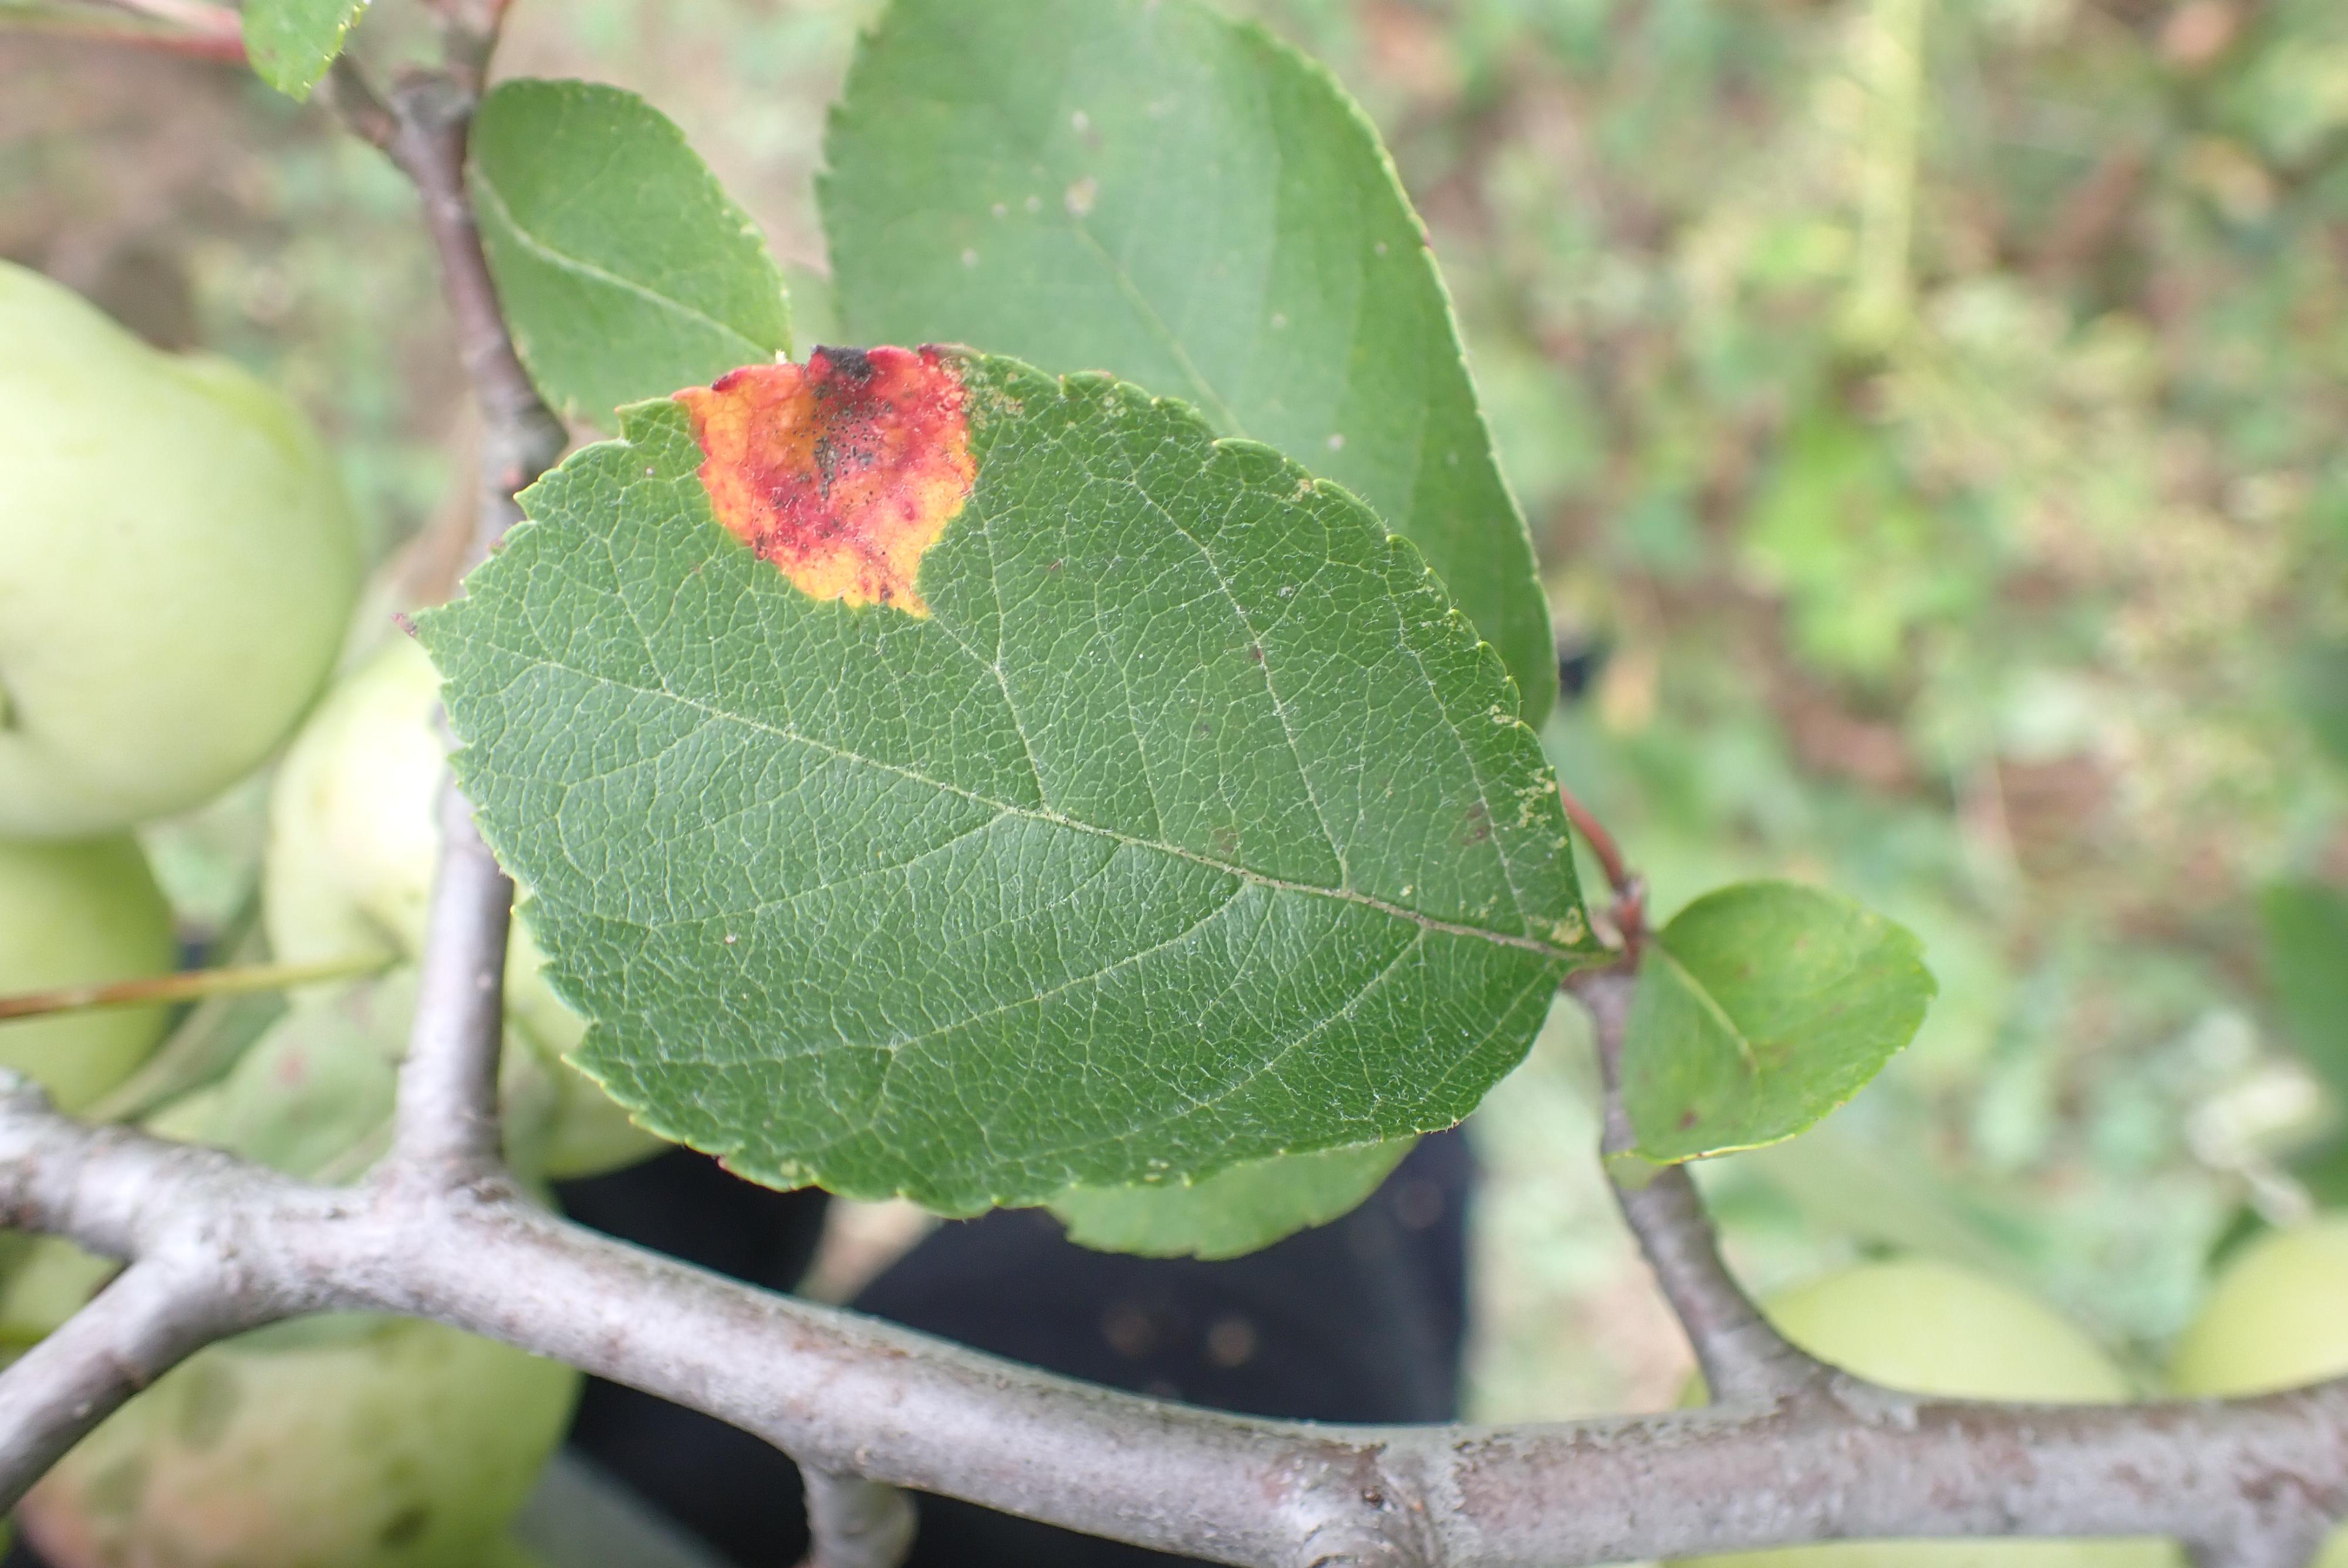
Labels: rust